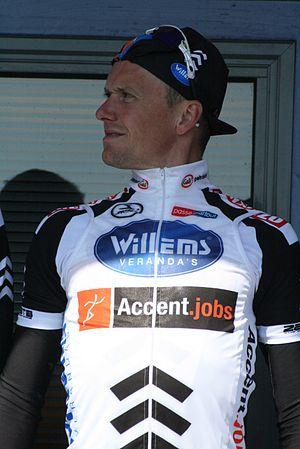
Présentation des coureurs au départ de la première étape James Van Landschoot